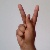
The image shows a hand gesture representing the letter 'K' in Indian Sign Language.